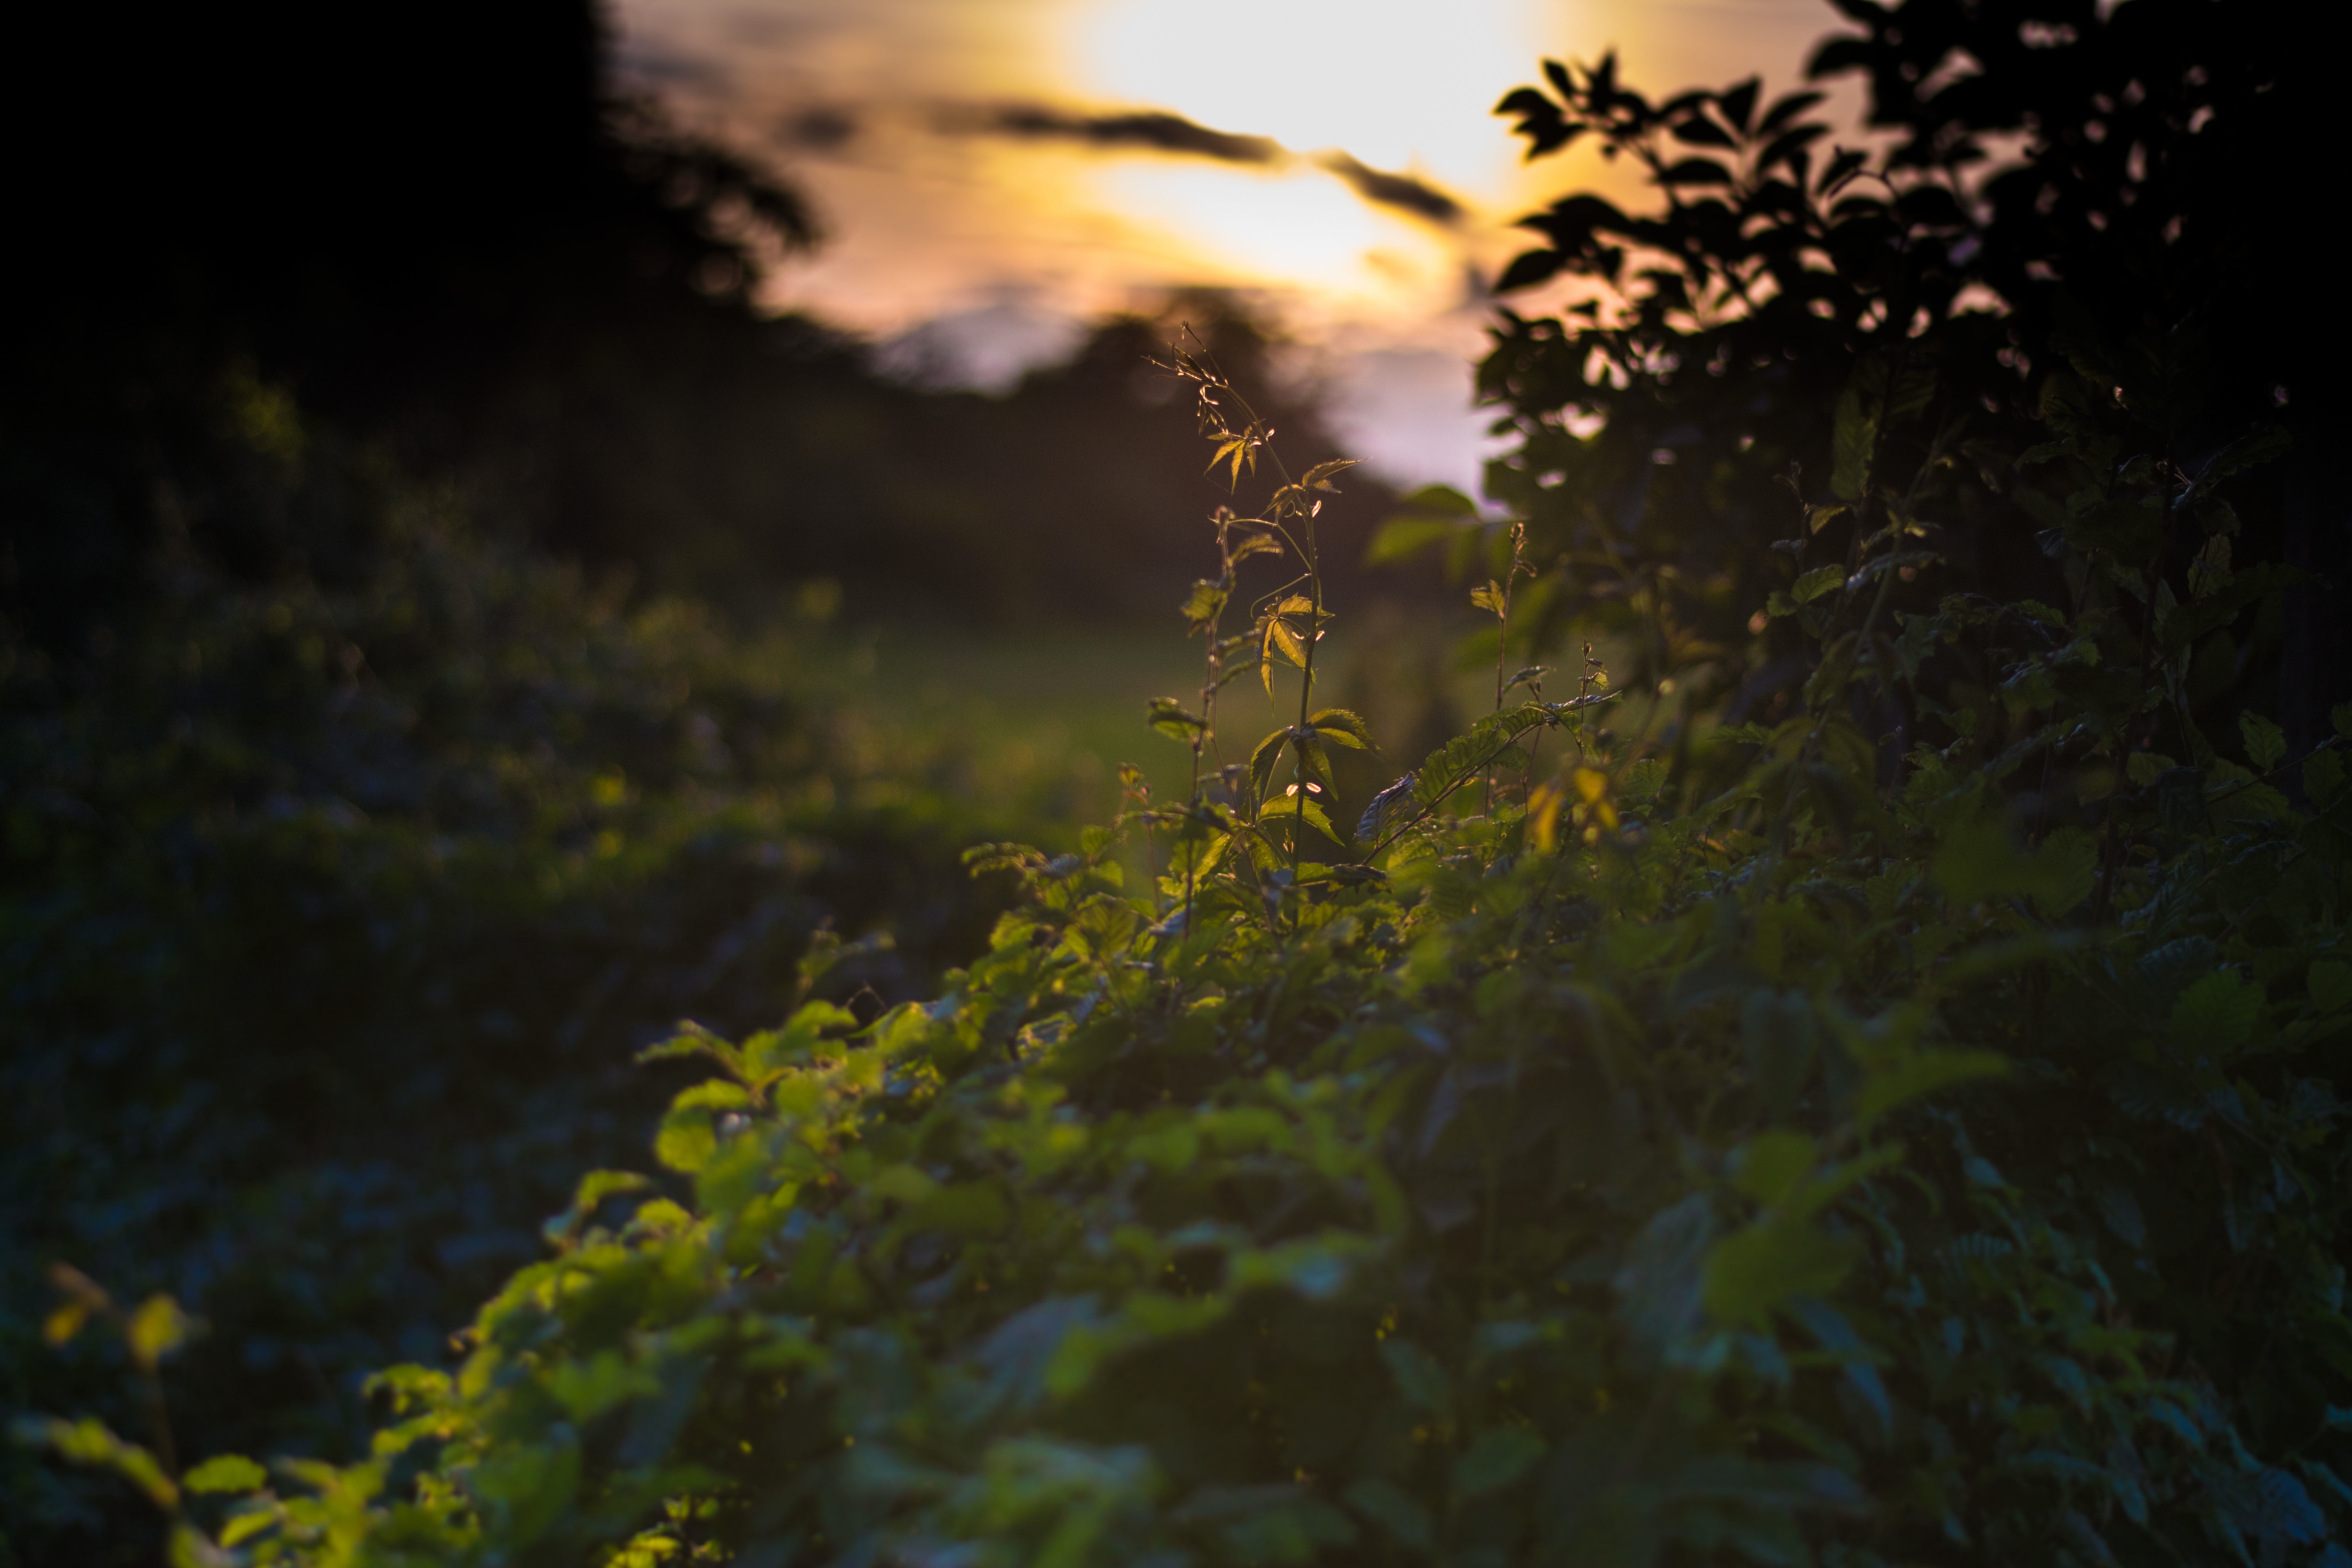
tree, nature, forest, branch, light, plant, sunset, sunlight, morning, leaf, flower, green, reflection, jungle, autumn, darkness, woodland, habitat, natural environment, atmospheric phenomenon